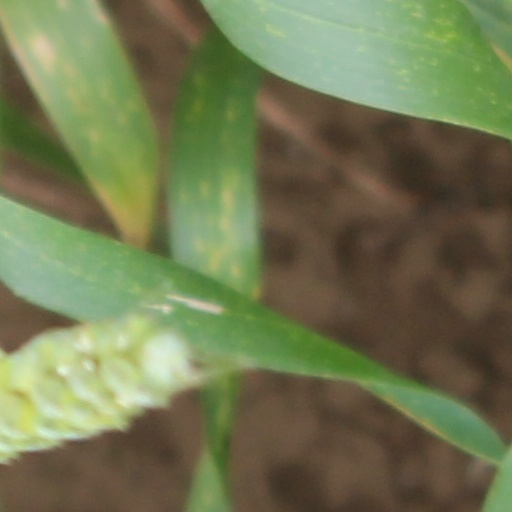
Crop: wheat